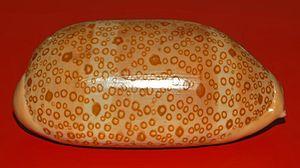
La Porcelaine argus est une espèce de mollusque gastéropode de la famille des Cypraeidae.